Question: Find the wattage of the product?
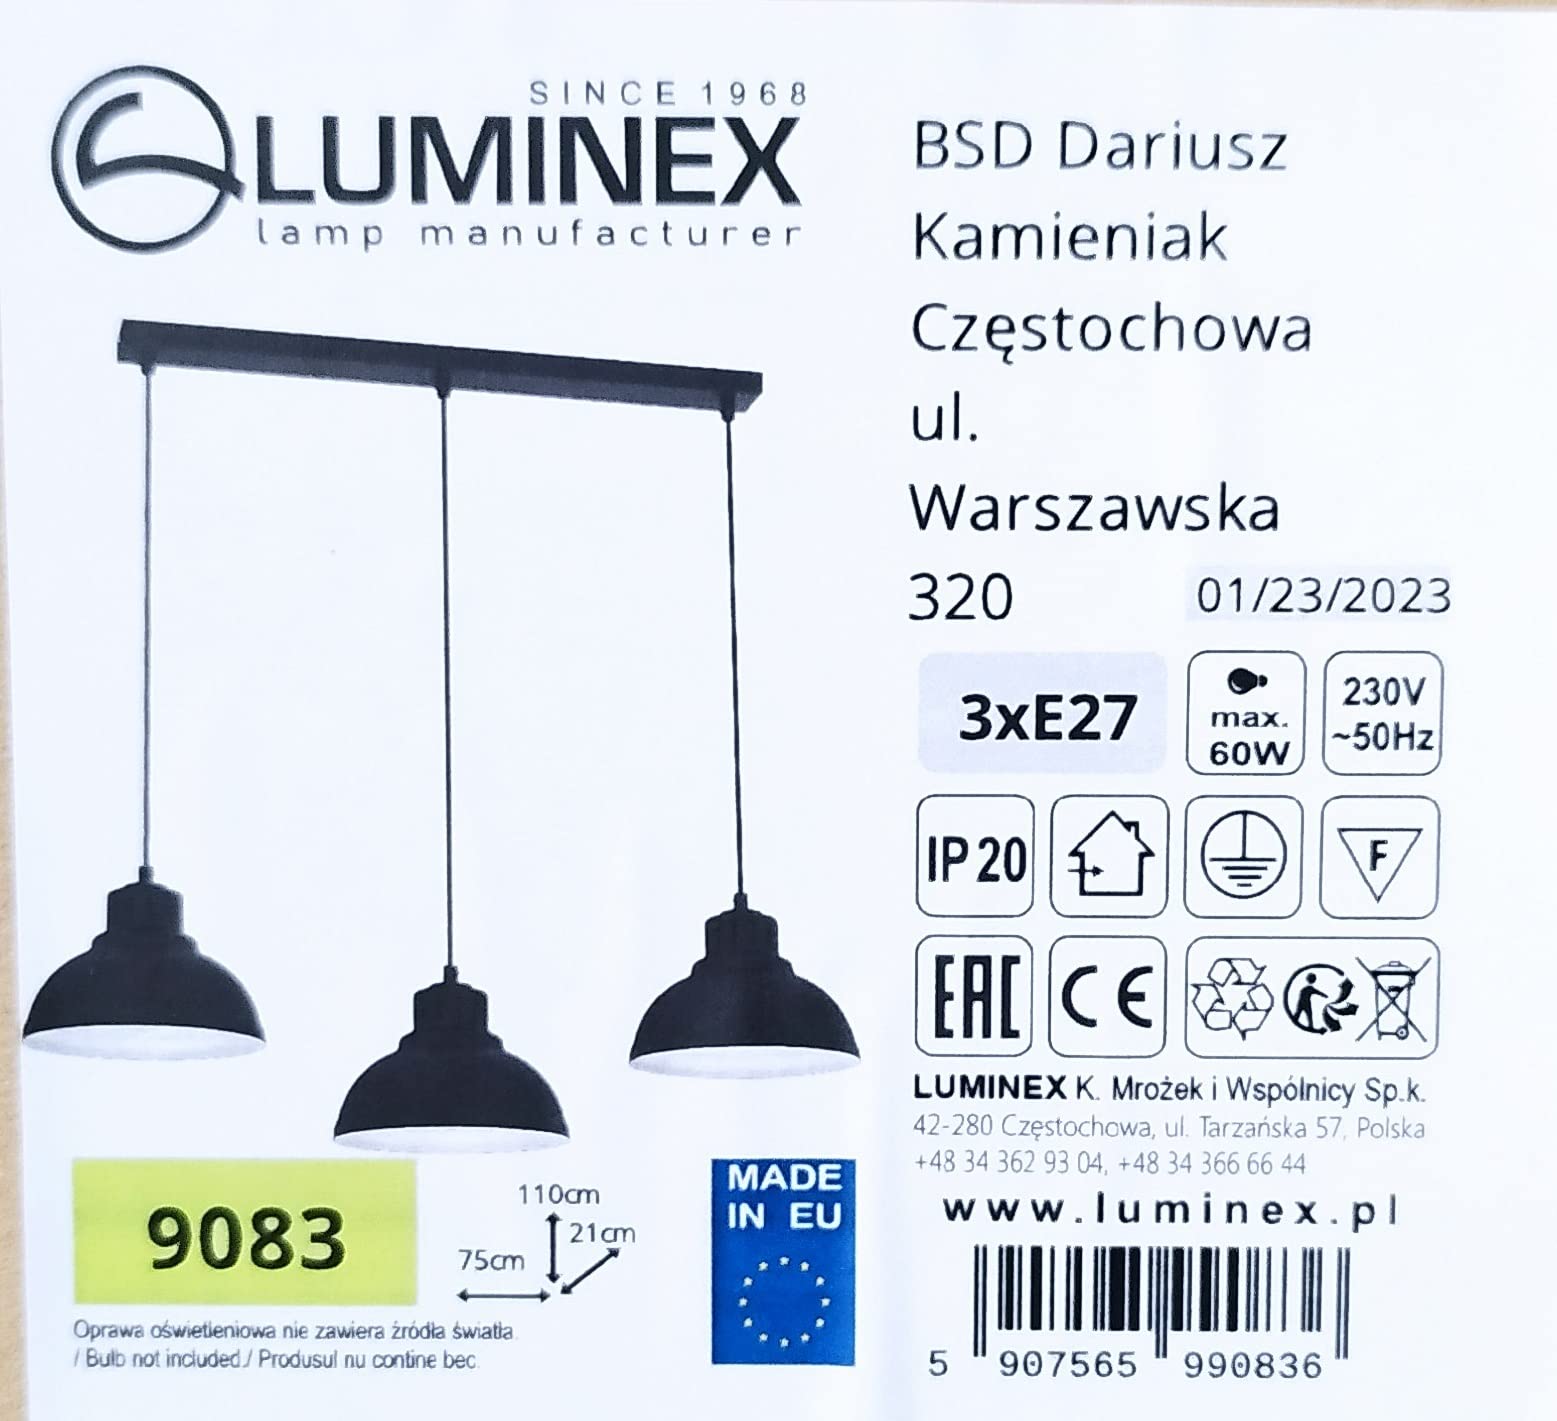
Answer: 60.0 watt